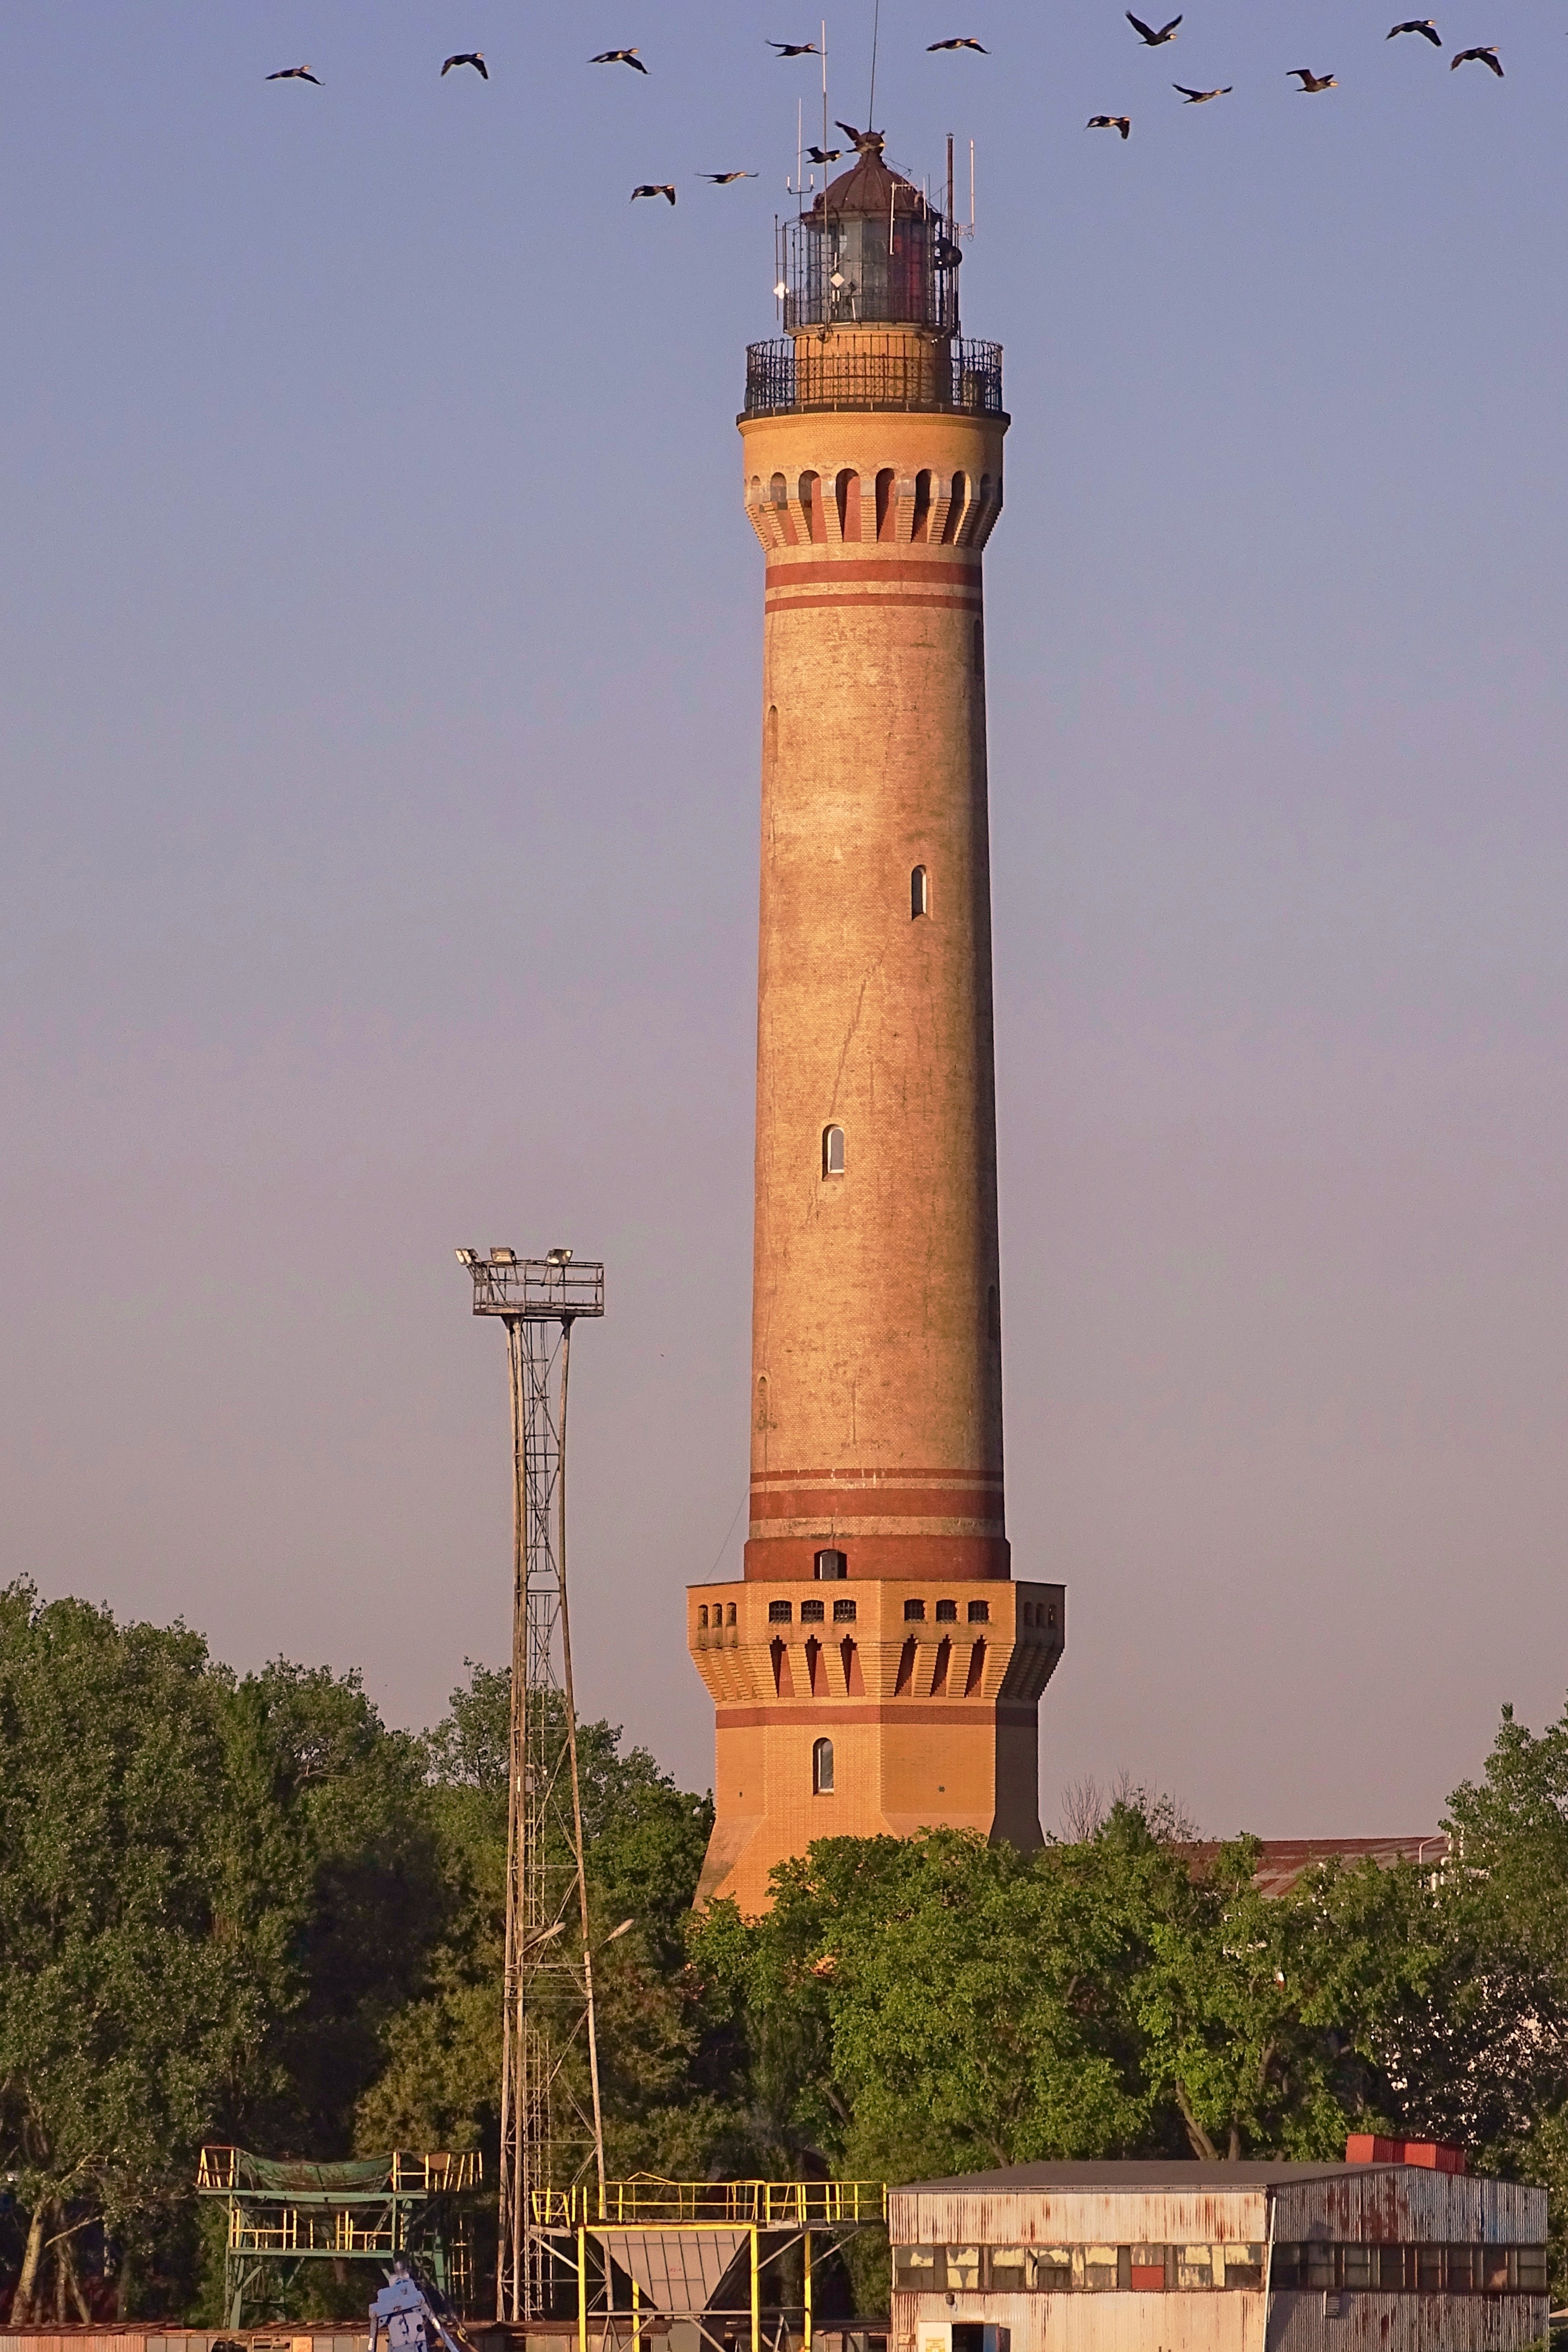
lighthouse, tower, landmark, port, clock tower, water tower, places of interest, poland, control tower, swinoujscie